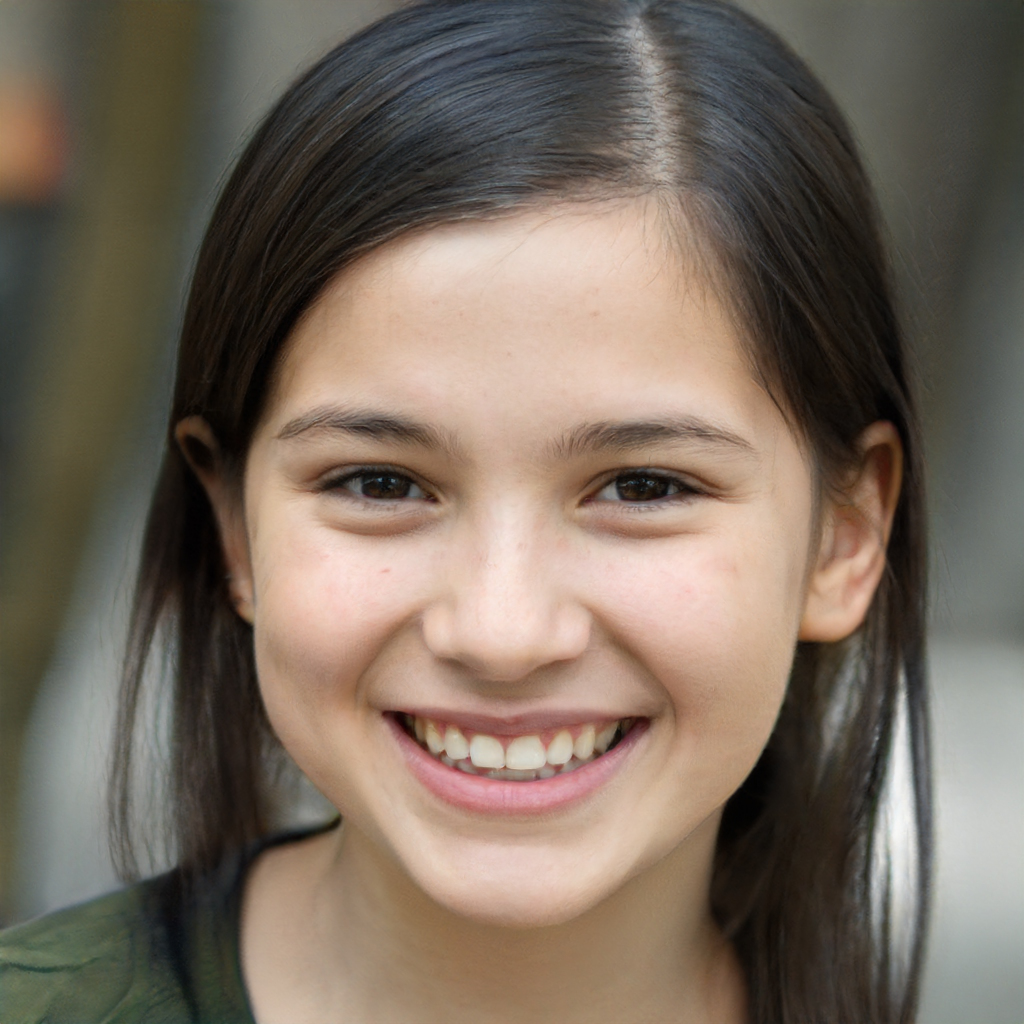
Label: No Watermark